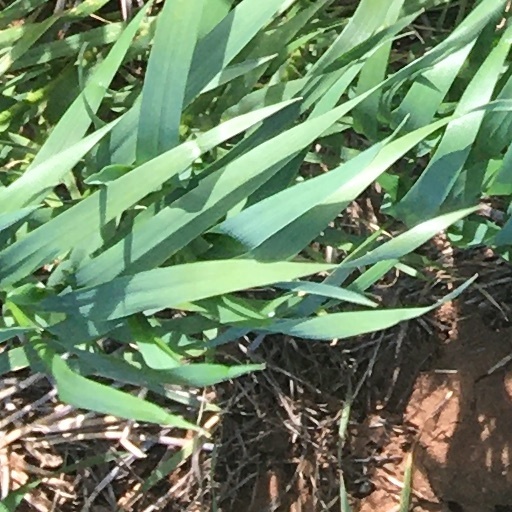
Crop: wheat